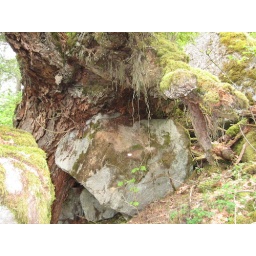
Fallen tree root being held up by rock 2/2